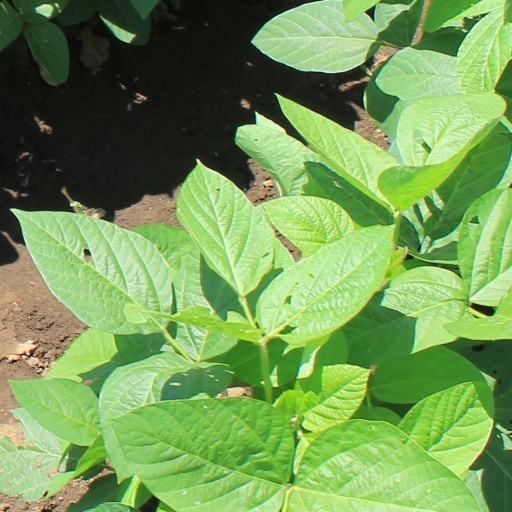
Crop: soybean